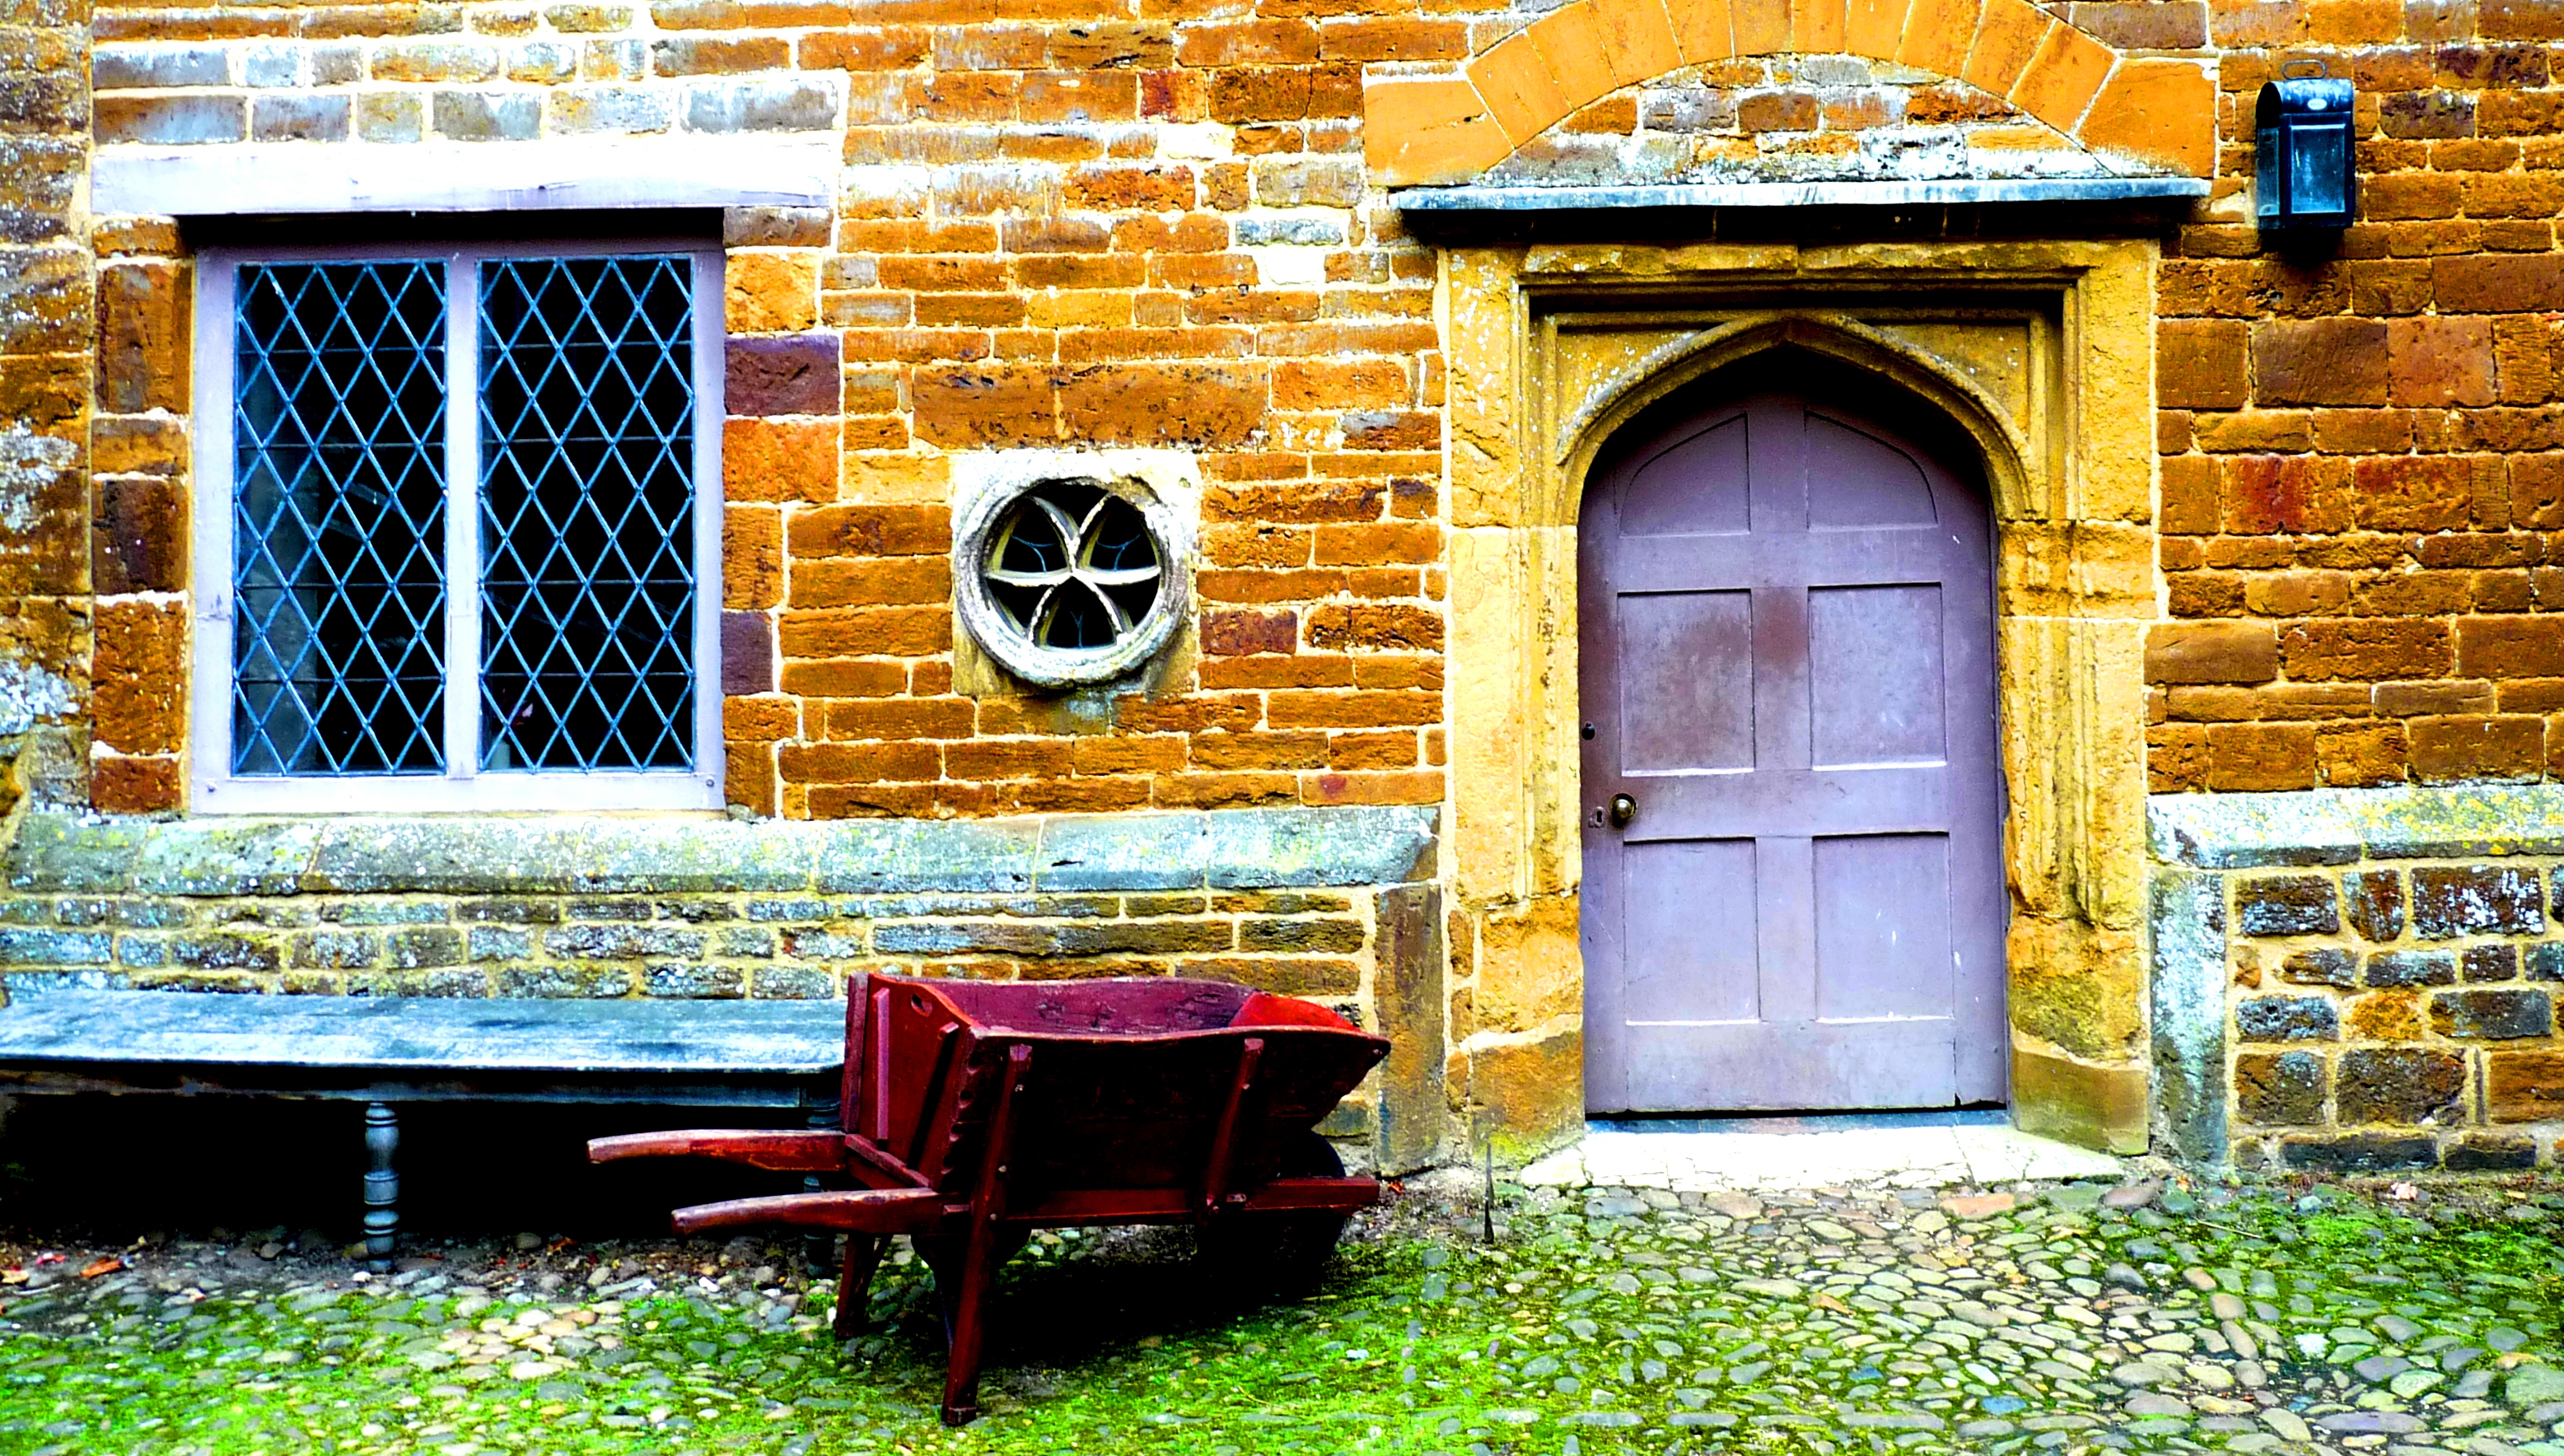
house, window, glass, home, porch, cottage, backyard, facade, door, stain, library, colours, estate, stonework, canons, henry, viii, ashby, daventry